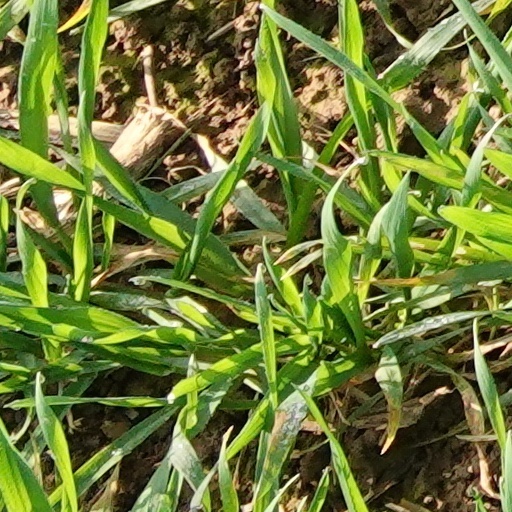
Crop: wheat